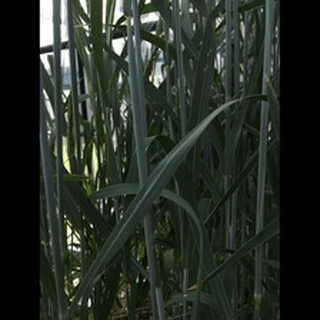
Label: healthy_wheat